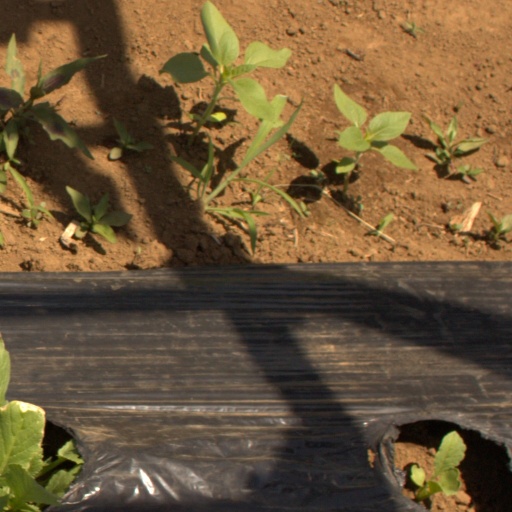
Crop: Jerusalem artichoke